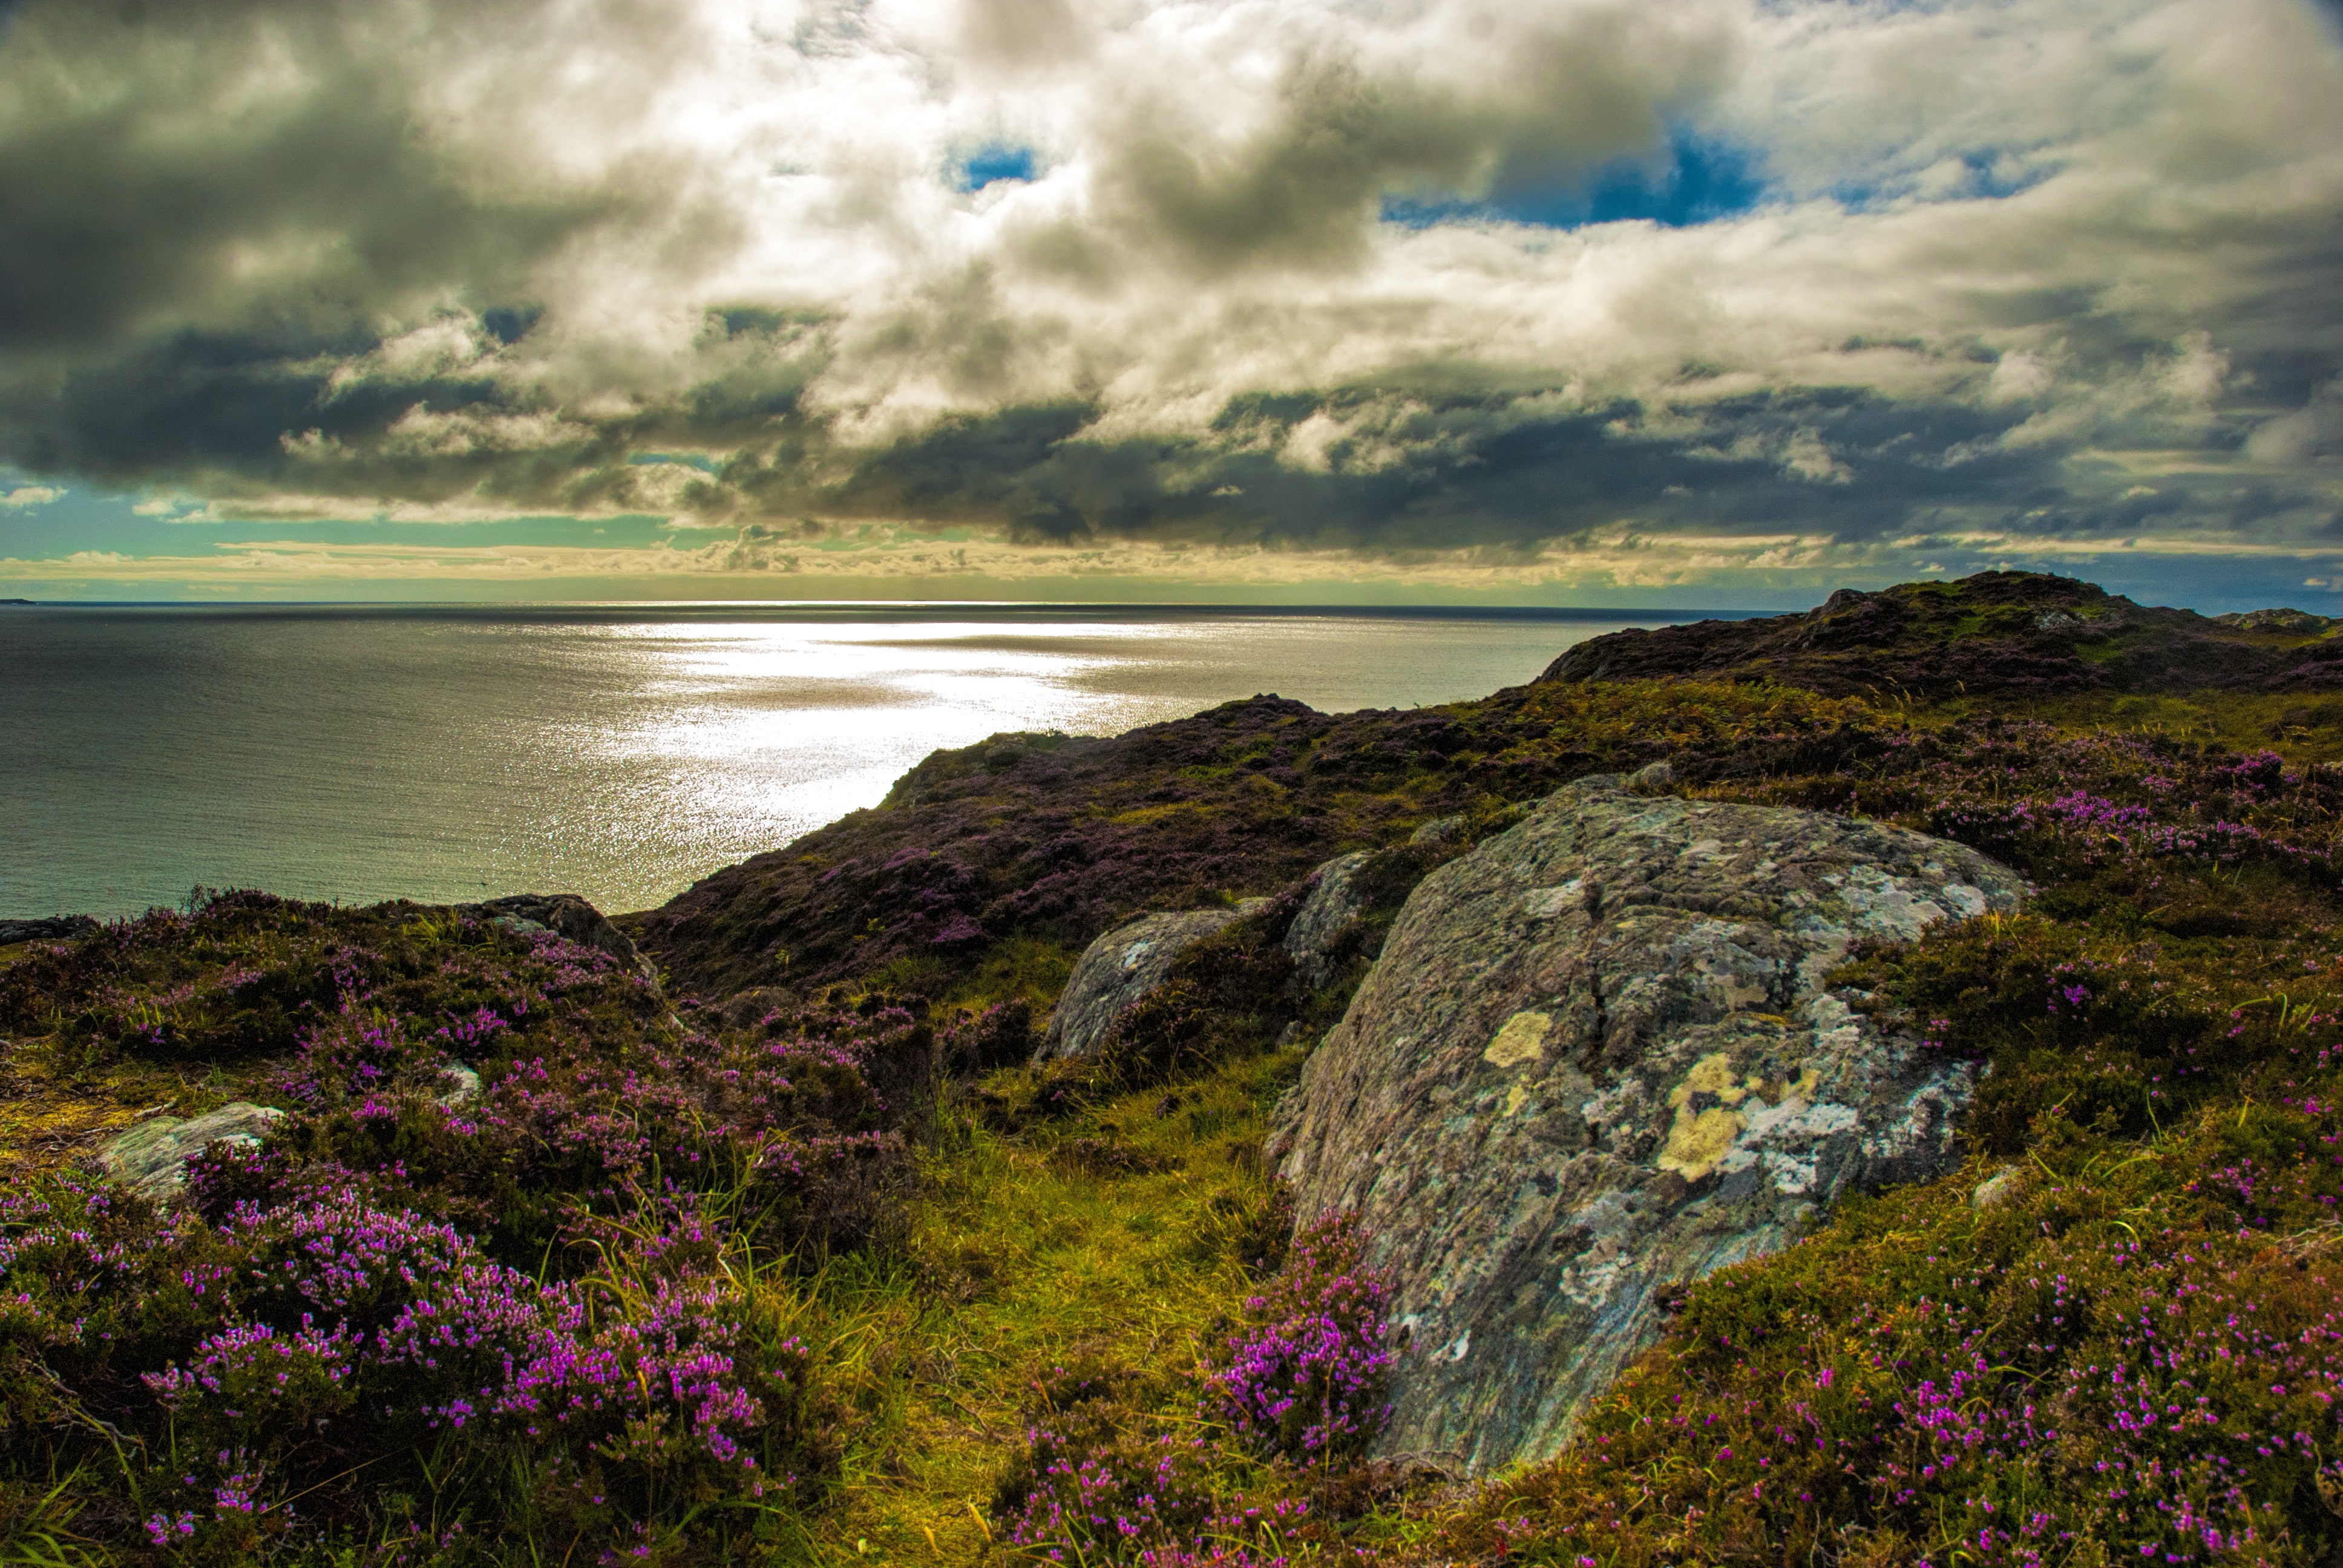
beach, landscape, sea, coast, nature, rock, ocean, horizon, mountain, light, cloud, sky, sunset, shore, coastline, cliff, cove, flowing, natural, bay, terrain, body of water, scotland, atlantic, scottish, habitat, loch, highlands, assynt, landform, lochinver, meteorological phenomenon